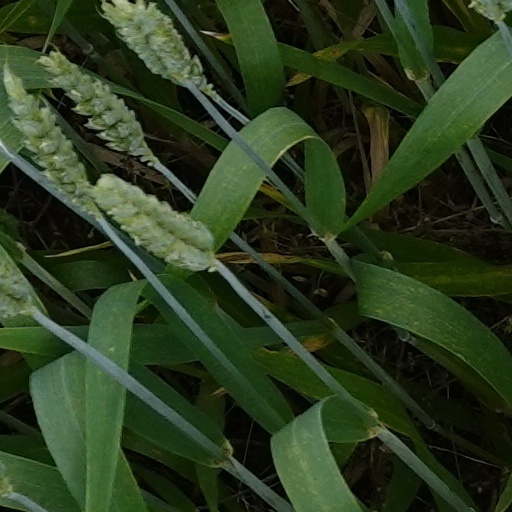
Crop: wheat